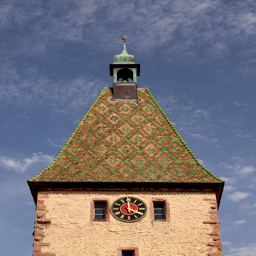
a clock tower has a very unique roof with a bell on top
A large tall building with a clock on top.
An old steeple with a bell tower and clock.
The bell tower has a patterned roof and a clock.
a clock at the top of a pink tower